Sergei Osipov (artist)

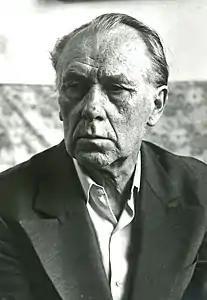

Sergei Ivanovich Osipov (22 September 1915 – 12 October 1985) was a Soviet painter, graphic artist, and art teacher, who lived and worked in Leningrad, a member of the Leningrad branch of Union of Artists of Russian Federation. He regarded as one of the representatives of the Leningrad school of painting, most known for his landscape and still life paintings.